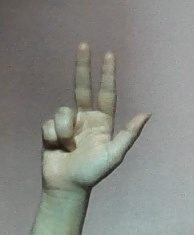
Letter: al